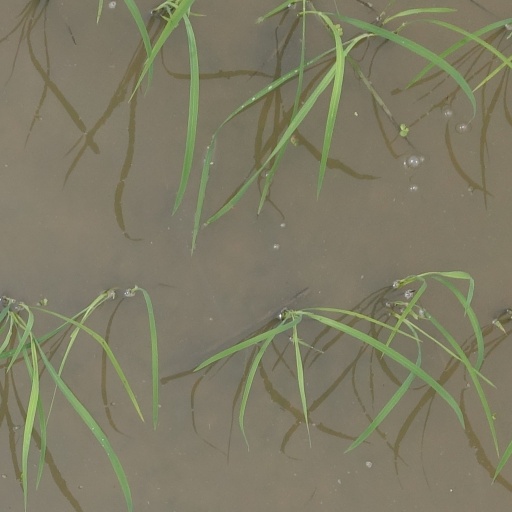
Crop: rice